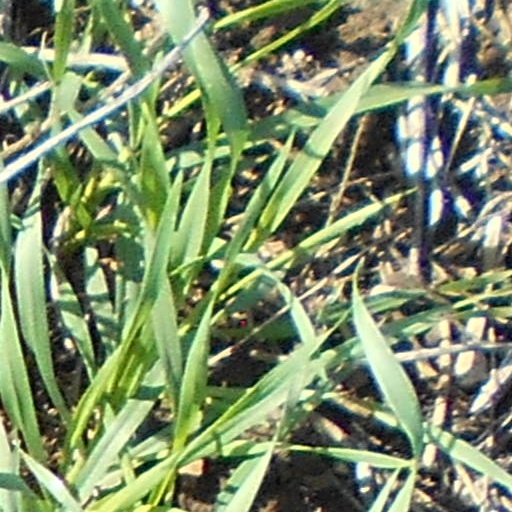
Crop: wheat